Iceland women's national football team

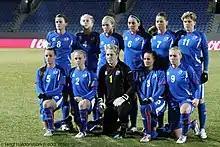
The women's national football team of Iceland

The Iceland women's national football team has been known or nicknamed as the ""Stelpurnar okkar" (Our Girls)".